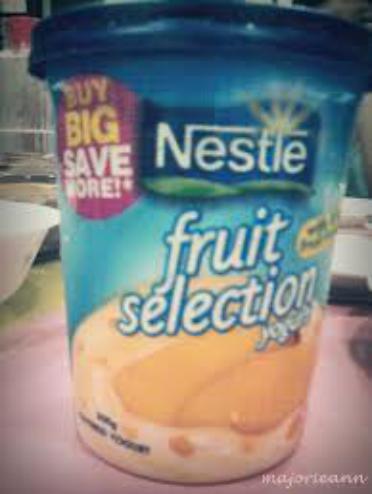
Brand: Fruit Selection Yogurt
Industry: Food